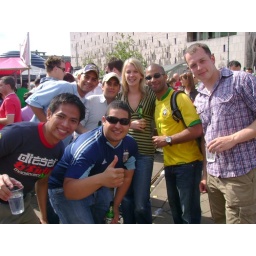
Note: That is not water in the cups ...